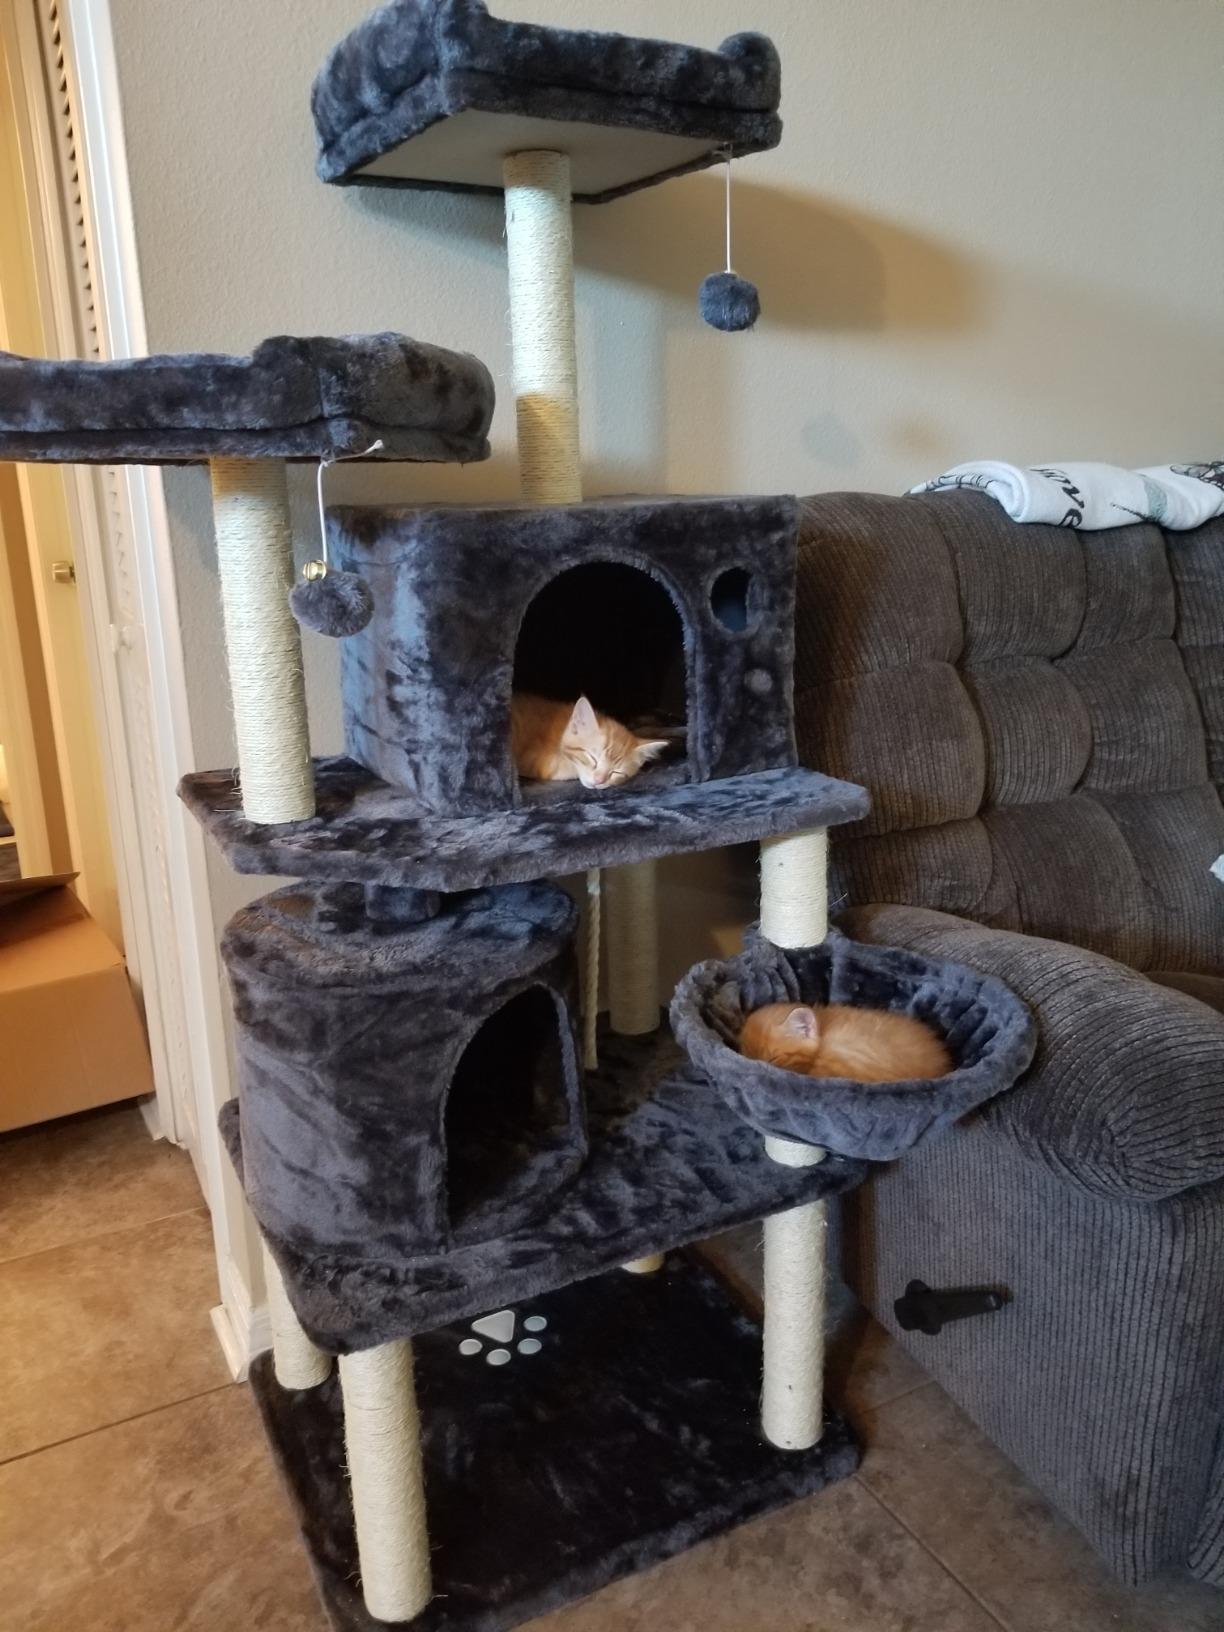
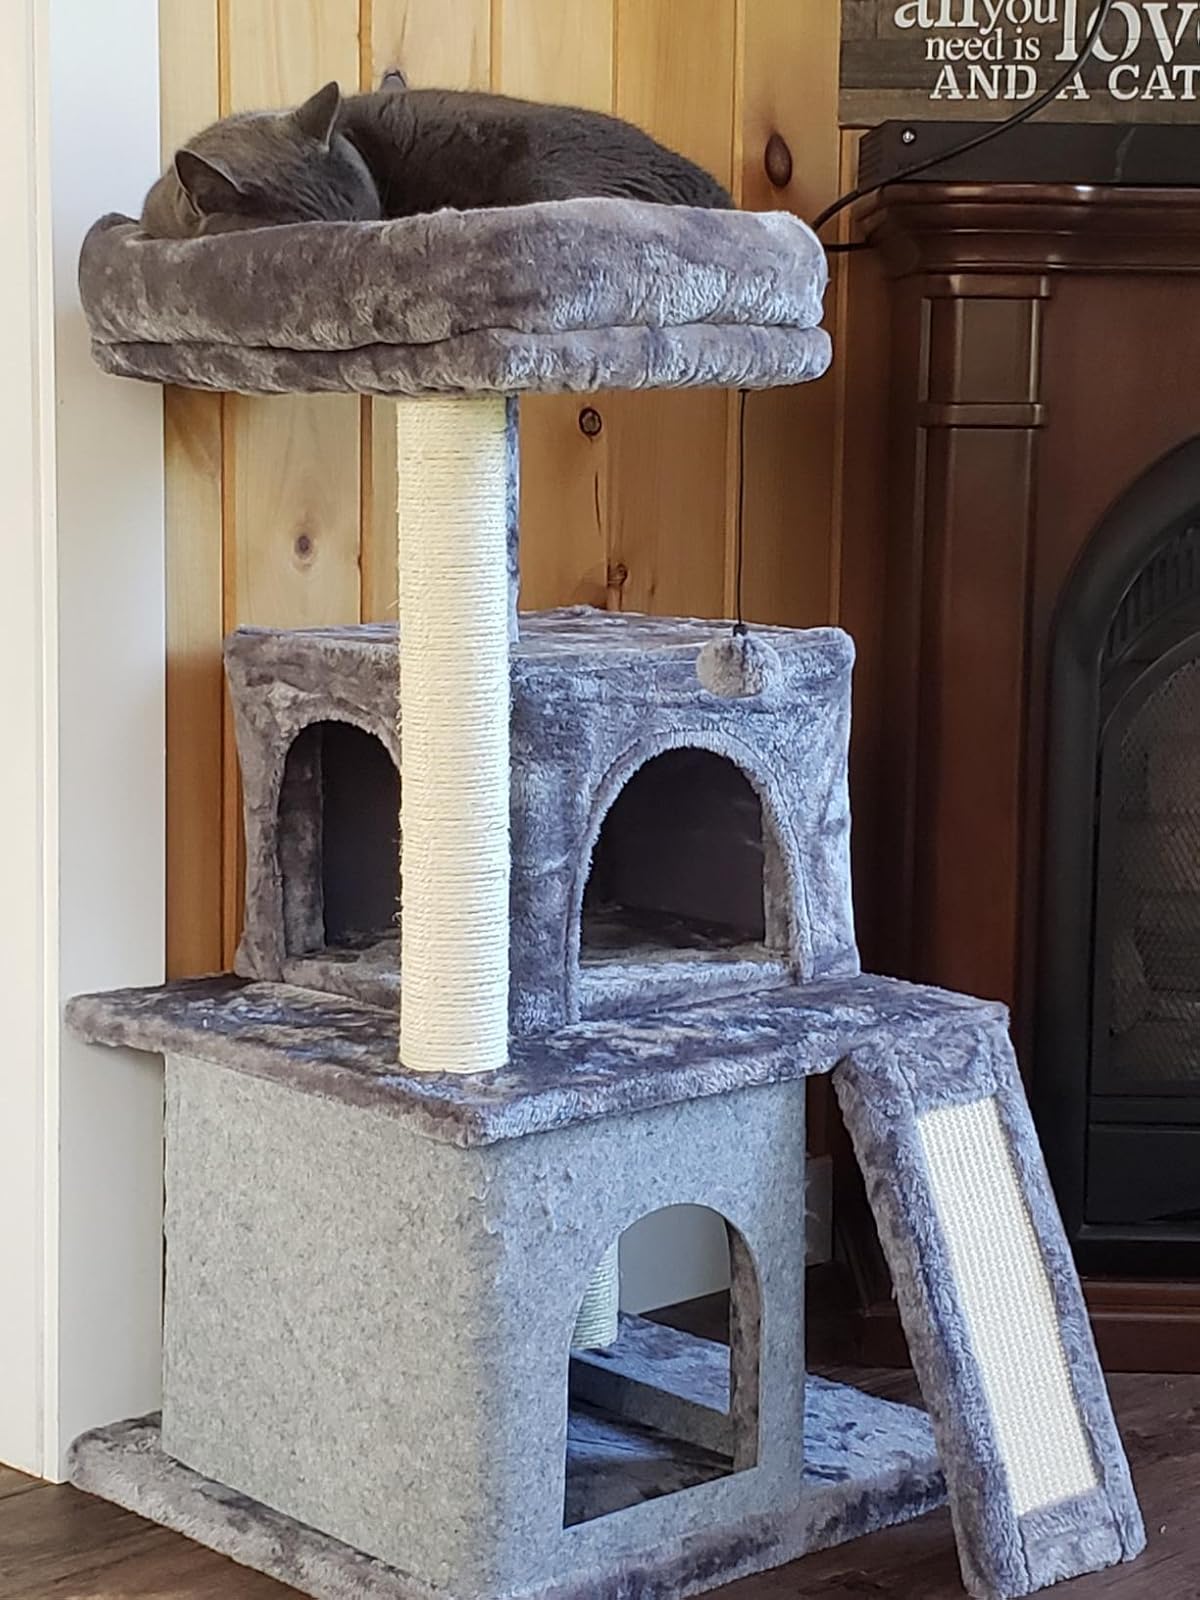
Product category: items_cat tree
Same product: no